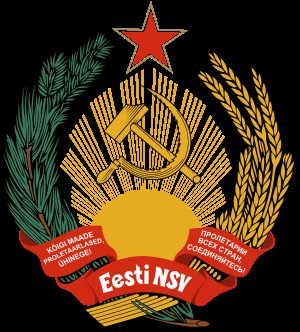
Estiske SSR
Det sovjetestiske våben
Estiske socialistiske sovjetrepublik, forkortet Estiske SSR, var navnet på Estland under årene som sovjetrepublik 1944-1991 samt under aksemagternes besættelse 1940-1941.